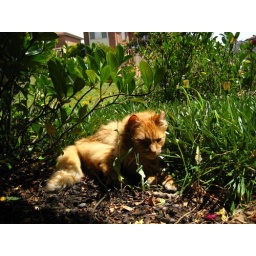
Neko annoyed at being disturbed in her flower bed